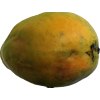
Label: papaya